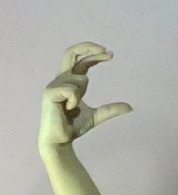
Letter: thal